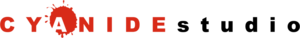
Logo du studio de développement de jeux vidéos, Cyanide.
Cyanide Studio est un studio indépendant français de développement de jeux vidéo fondé en 2000 et basé à Nanterre, pourvu d'une filiale depuis 2007 à Montréal répondant au nom de Rogue Factor, et d'une autre filiale depuis 2015 à Bordeaux, répondant au nom de Big Bad Wolf Studio. Ses productions les plus connues sont la série des Pro Cycling Manager et l'adaptation du jeu de plateau de Games Workshop, Blood Bowl.